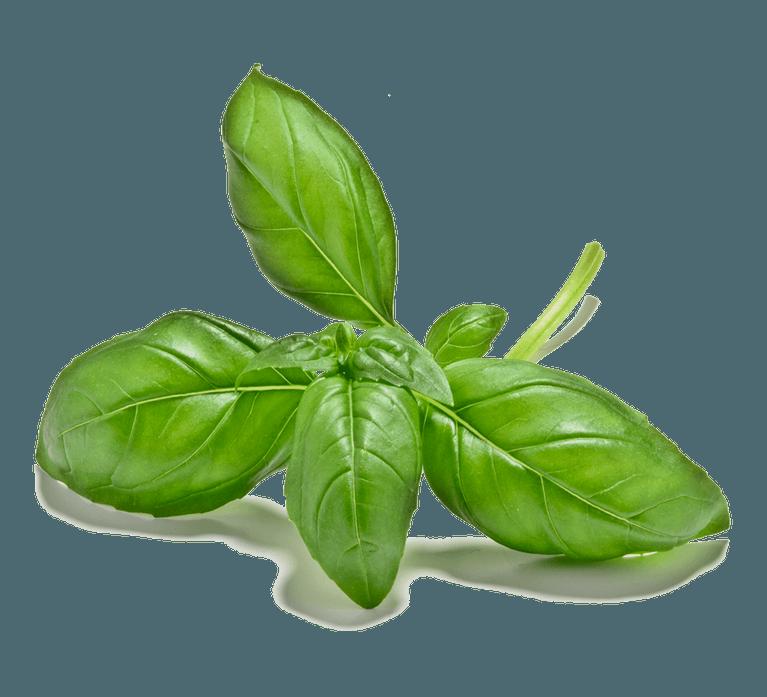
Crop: unknown
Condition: basil